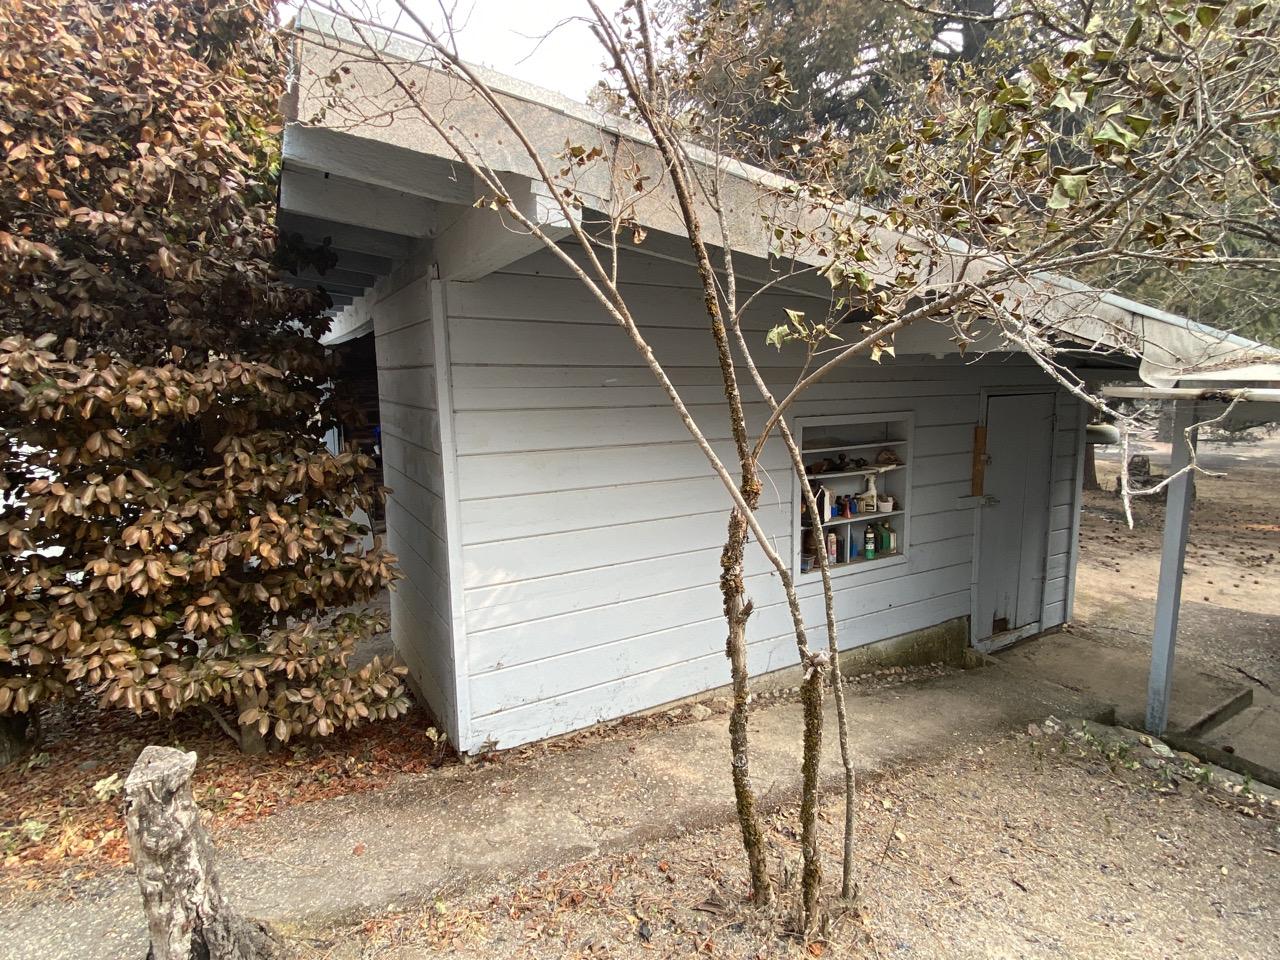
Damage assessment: no_damage